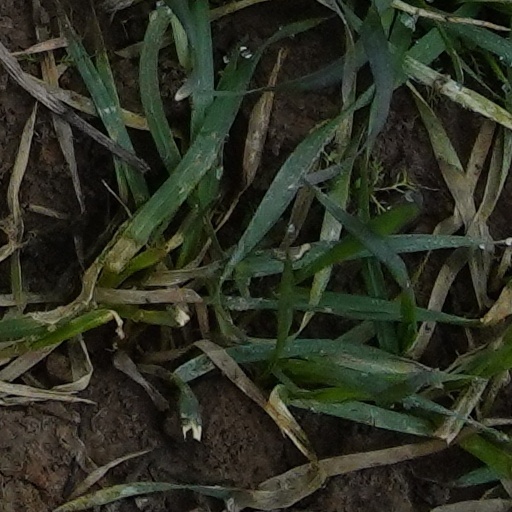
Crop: wheat